Pallikaranai Marsh

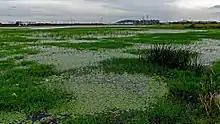
The marsh has shrunk to a great extent over the years

The heterogeneous ecosystem of the marshland supports about 337 species of floras and faunas. Of the faunal groups, birds, fishes and reptiles are the most prominent. Pallikaranai marsh is home to 115 species of birds, 10 species of mammals, 21 species of reptiles, 10 species of amphibians, 46 species of fishes, 9 species of molluscans, 5 species of crustaceans, and 7 species of butterflies. About 114 species of plants are found in the wetland including 29 species of grass. These plant species include some exotic floating vegetation such as water hyacinth and water lettuce, which are less extensive now and highly localised. The region has a bird bio-diversity about 4 times that of Vedanthangal. It is also home to some of the most endangered reptiles such as the Russell's viper and birds such as the glossy ibis, grey-headed lapwings and pheasant-tailed jacana. Cormorants, darters, herons, egrets, open-billed storks, spoonbills, white ibis, little grebe, Indian moorhen, black-winged stilts, purple moorhens, warblers, coots and dabchicks have been spotted in large numbers in the marshland. The marsh has also had the distinction of new records of reptiles and plants being described, on a rather regular basis since 2002.